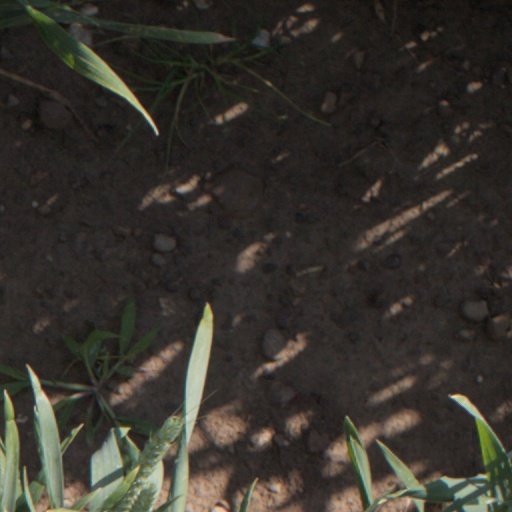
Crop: wheat